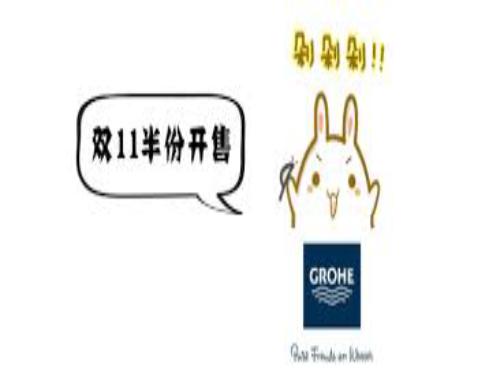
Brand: grohe
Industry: Necessities